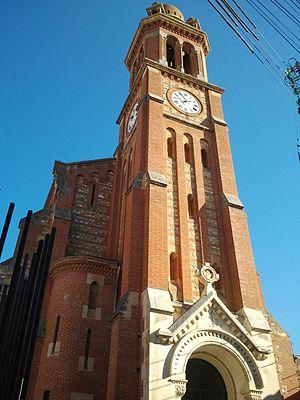
Clocher de l'église de Pézilla-la-Rivière
L'église des Saintes-Hosties est un édifice religieux situé à Pézilla-la-Rivière, dans les Pyrénées-Orientales, à 10 km de Perpignan dans la plaine du Roussillon. Cet édifice combine l’architecture médiévale et romane. Ses murs extérieurs sont faits de pierres et de briques rouges. Son clocher-tour de plus de 40m possède 3 cloches